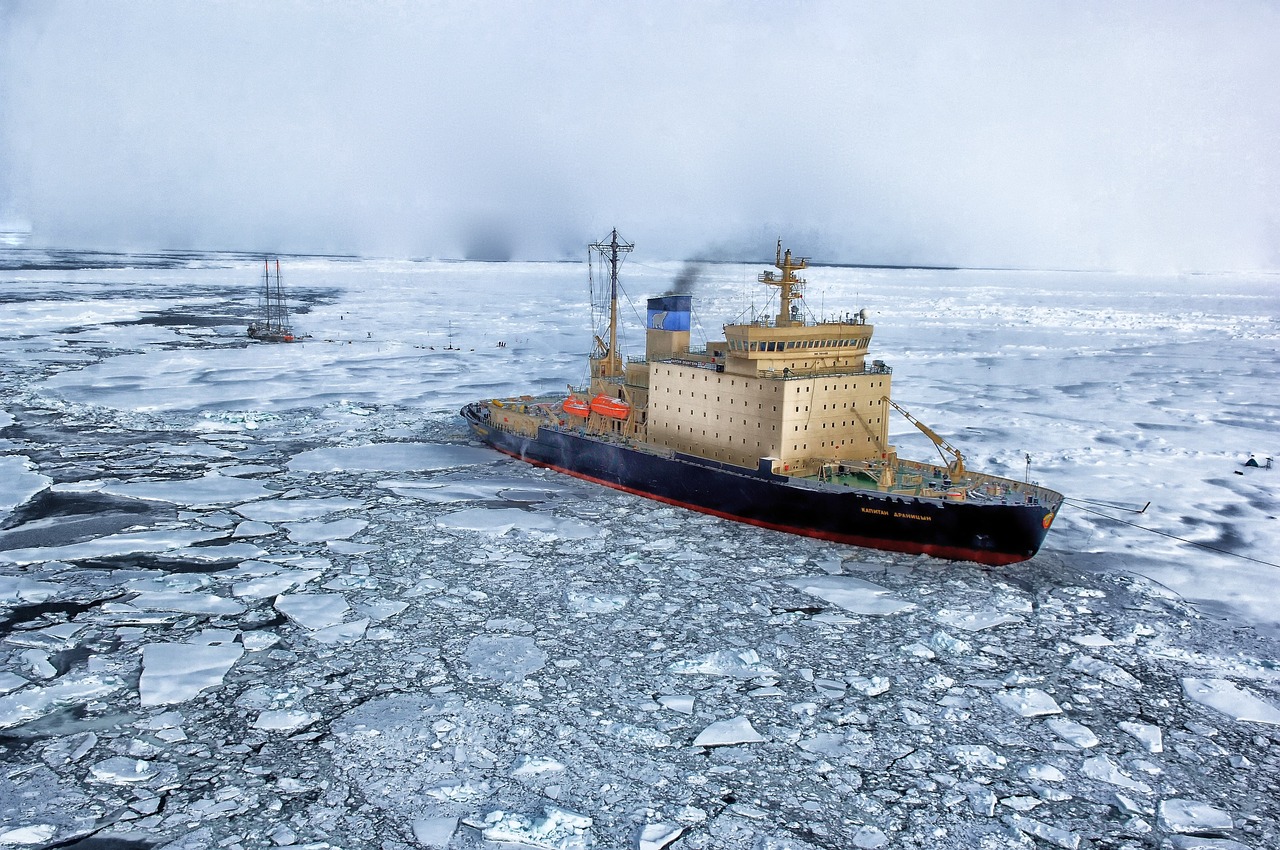
Vehicle type: Ships